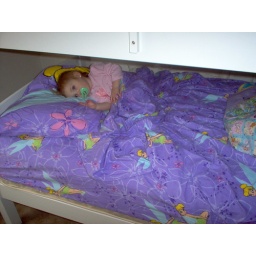
Katie in her big girl bed